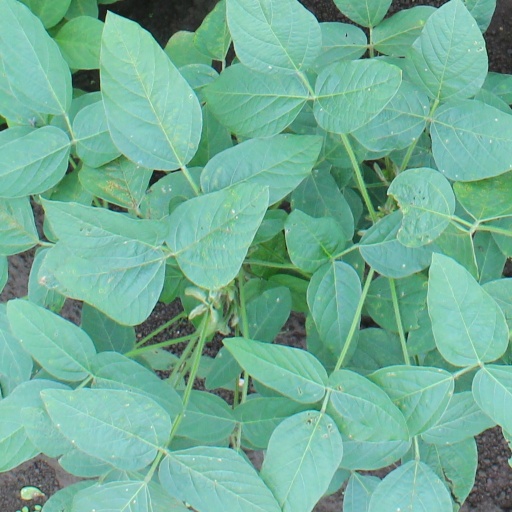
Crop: soybean